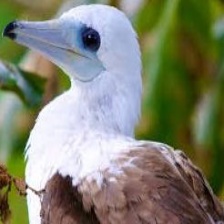
Species: ABBOTTS BOOBY
Scientific name: PAPASULA ABBOTTI